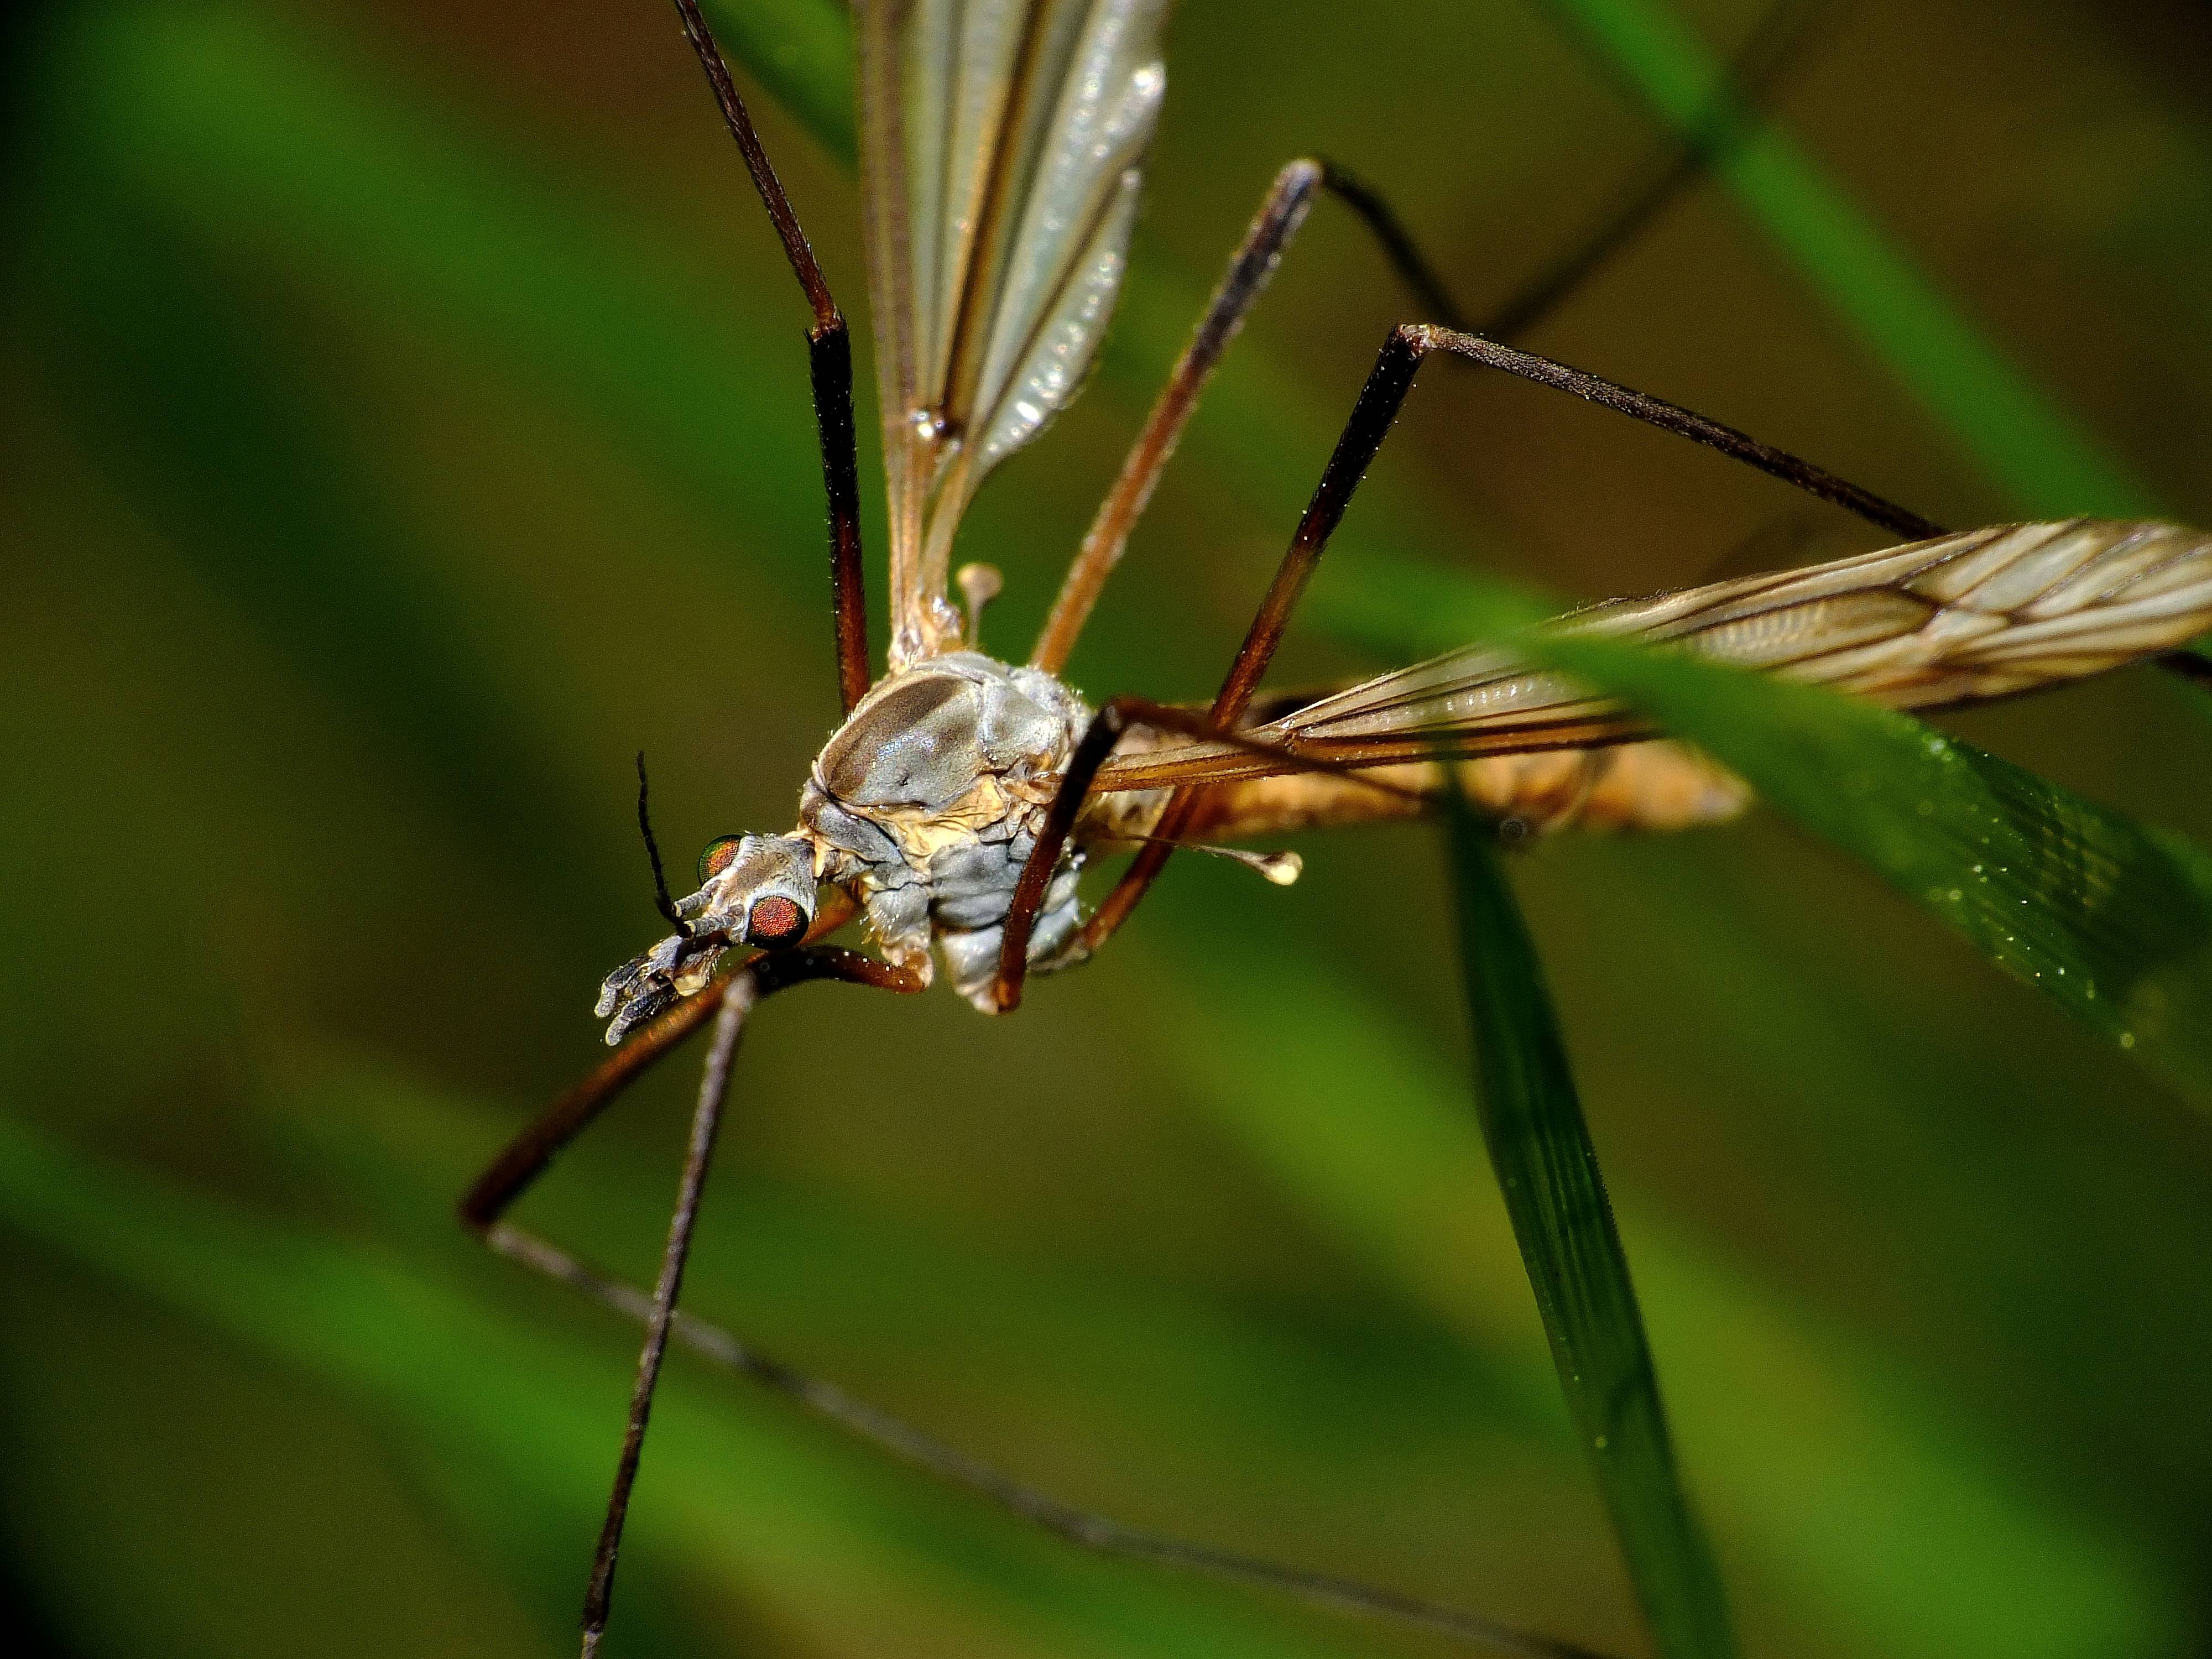
nature, wing, photography, fly, green, insect, macro, fauna, invertebrate, close up, animals, dragonfly, naturaleza, damselfly, ggl1, gaby1, xovesphoto, animales, gphoto, raynox250, fujifilmxs1, macro photography, arthropod, european garden spider, araneus, plant stem, dragonflies and damseflies, orb weaver spider